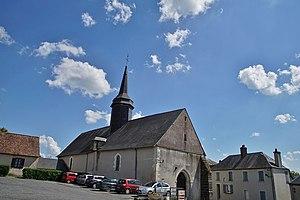
église Saint germain
Barlieu est une commune française située dans le département du Cher en région Centre-Val de Loire.